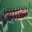
Label: caterpillar